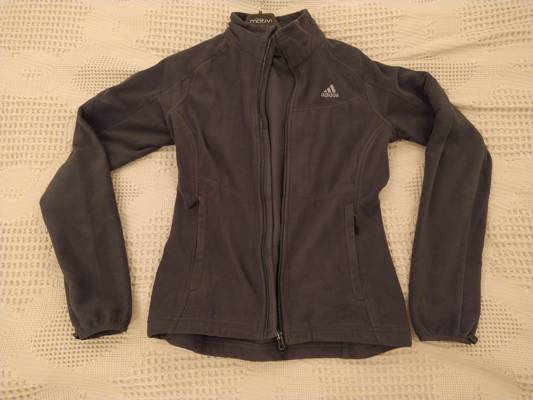
Waste category: clothes